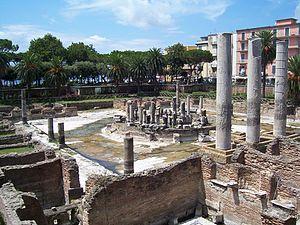
Le bradyséisme désigne une remontée ou une baisse lente du niveau du sol, d'origine volcanique. Ce phénomène a été observé dans des caldeiras sur trois continents différents : les champs Phlégréens en Italie, dans la Long Valley aux États-Unis et au Rabaul en Papouasie-Nouvelle-Guinée.
Le temple de Sérapis est un ancien marché romain de la ville italienne de Pouzzoles, en Campanie, pris à tort pour un temple dédié à Sérapis, d'où son nom. Ses hautes colonnes sont les témoins des fortes variations du niveau de la mer, dues au bradyséisme des Champs Phlégréens.